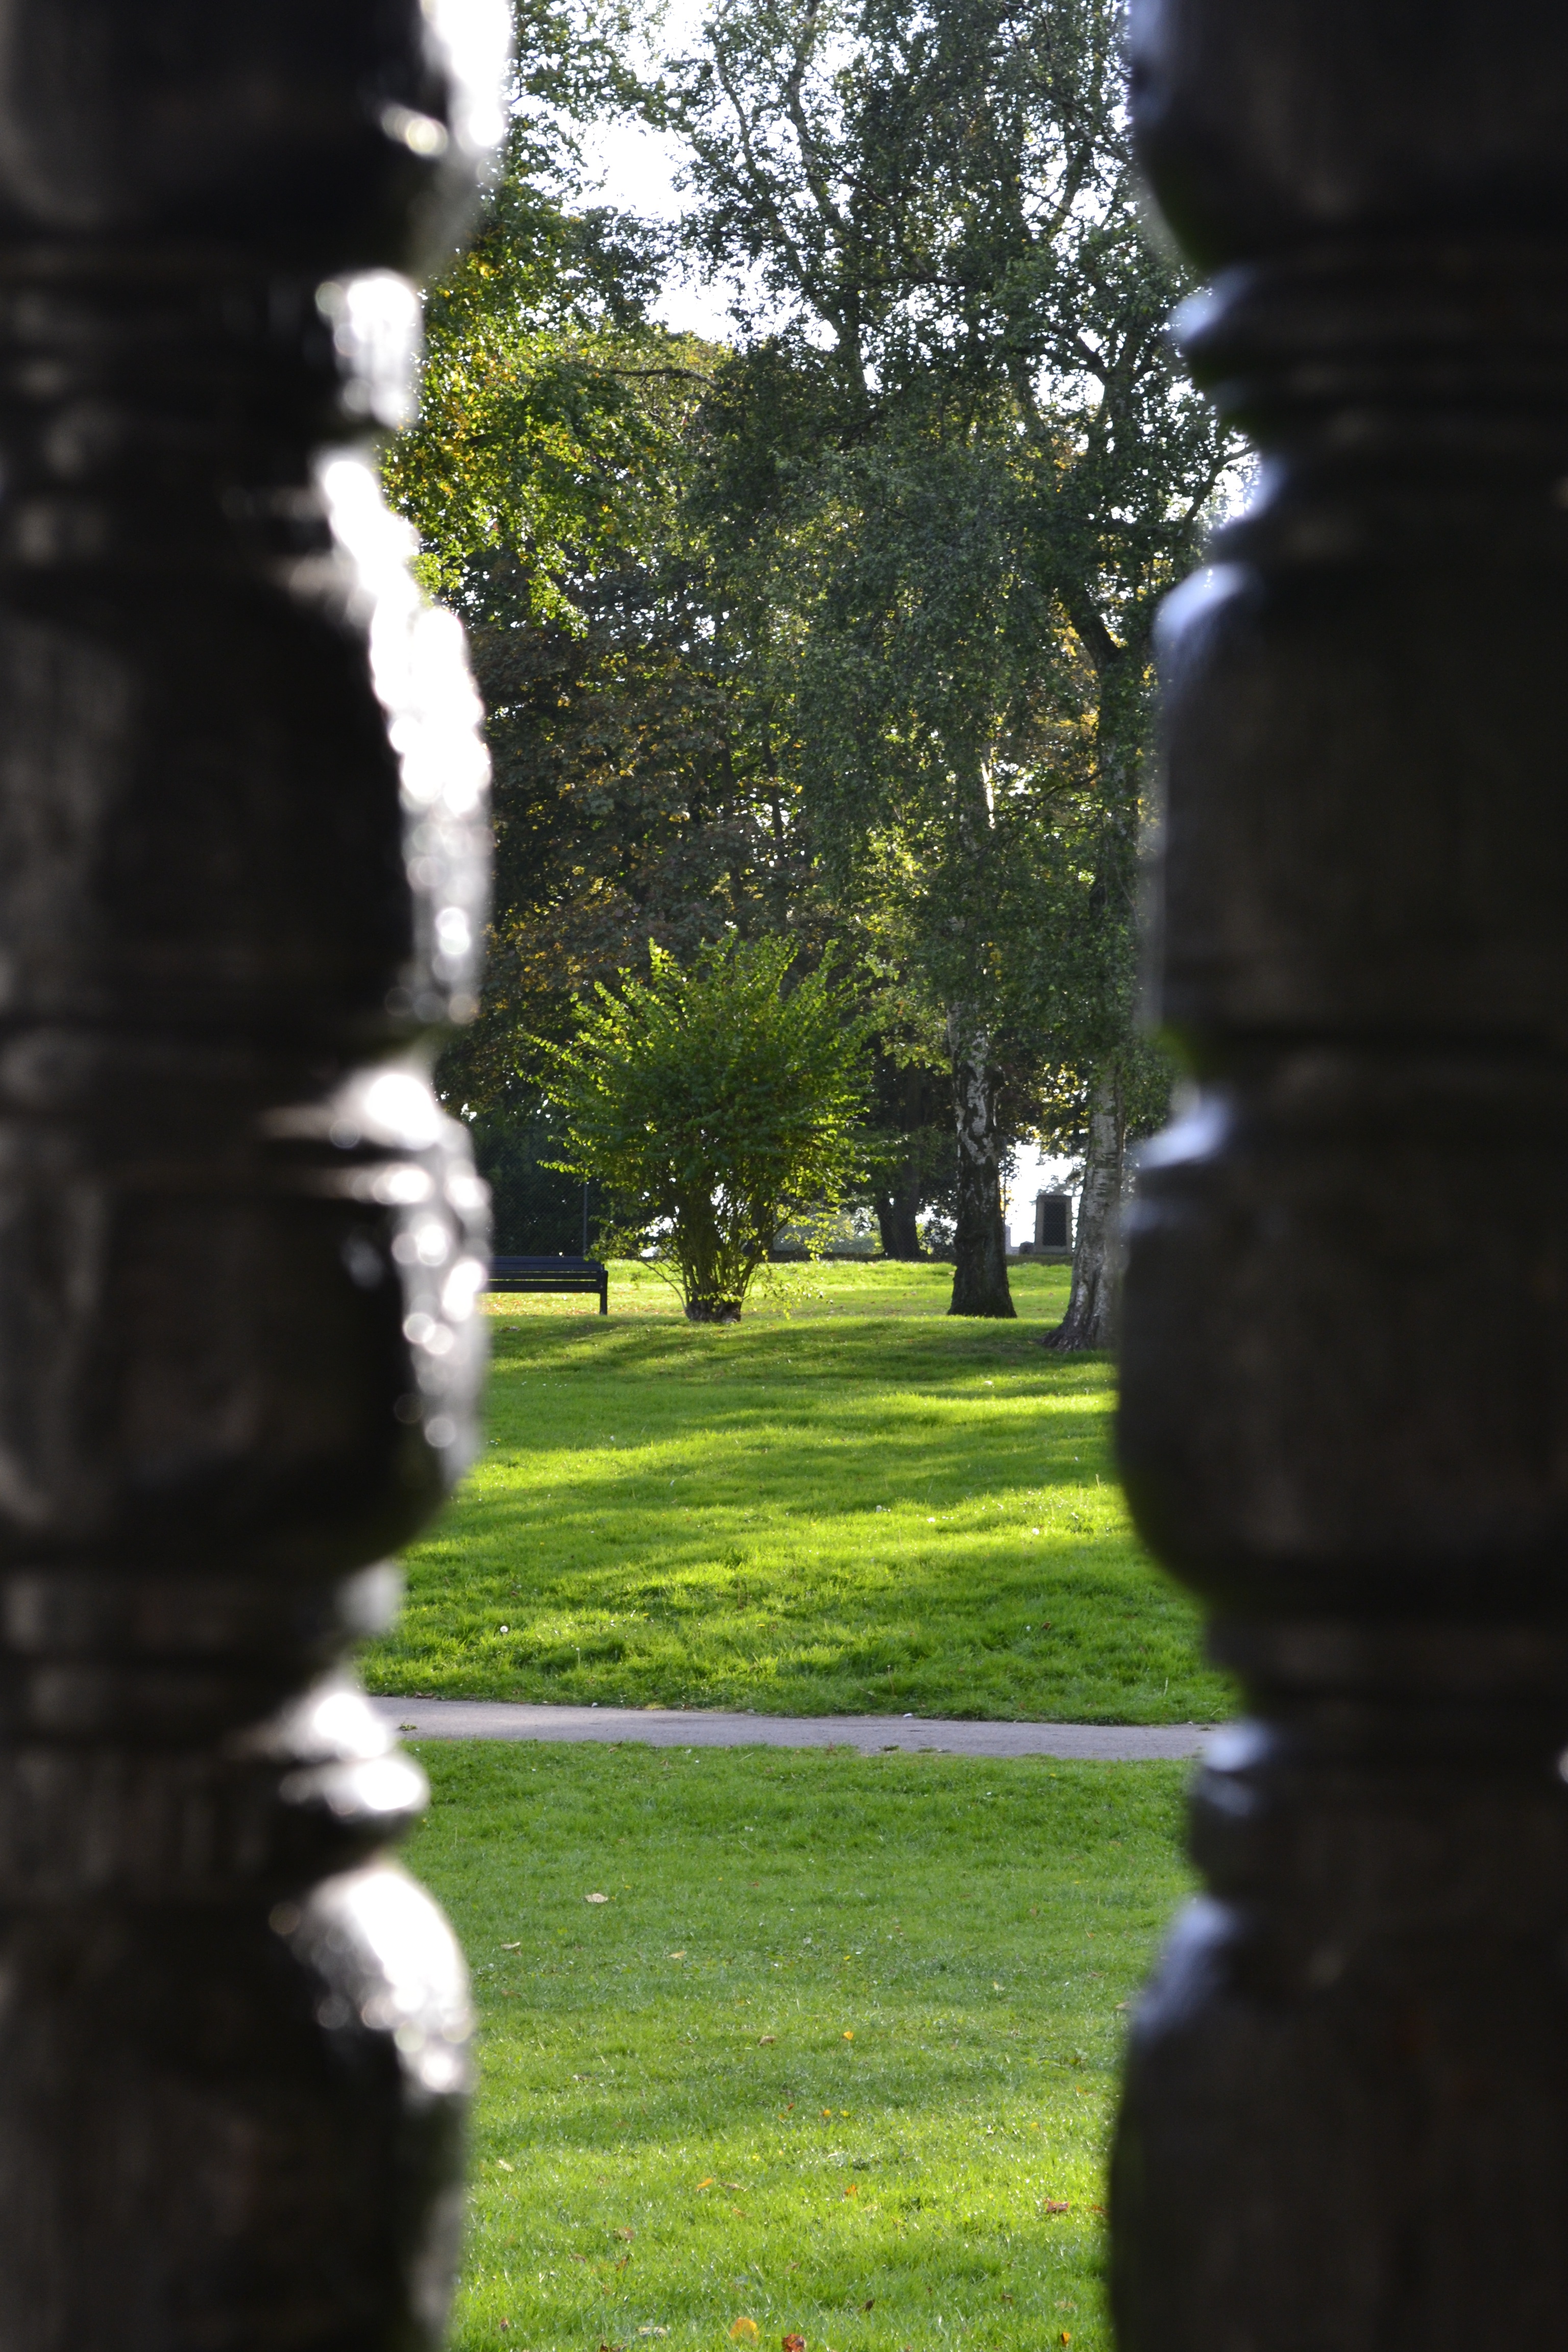
landscape, tree, nature, grass, rock, sunlight, leaf, view, monument, summer, statue, spring, green, natural, autumn, park, tourism, season, outdoors, sculpture, memorial, temple, day, woody plant